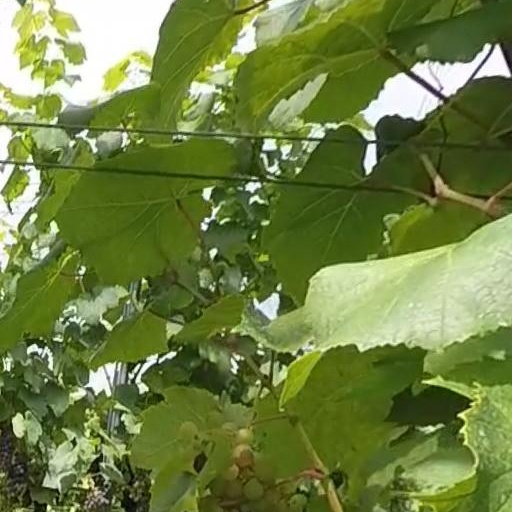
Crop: grape